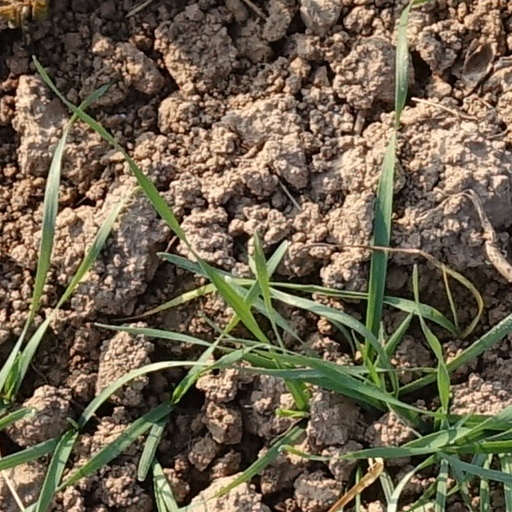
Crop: wheat